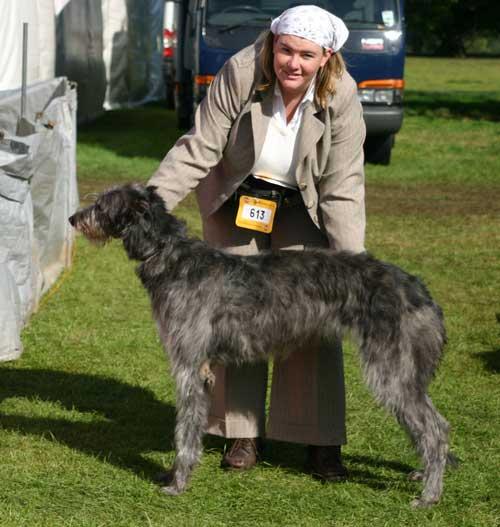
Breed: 224-n000056-Scottish_deerhound